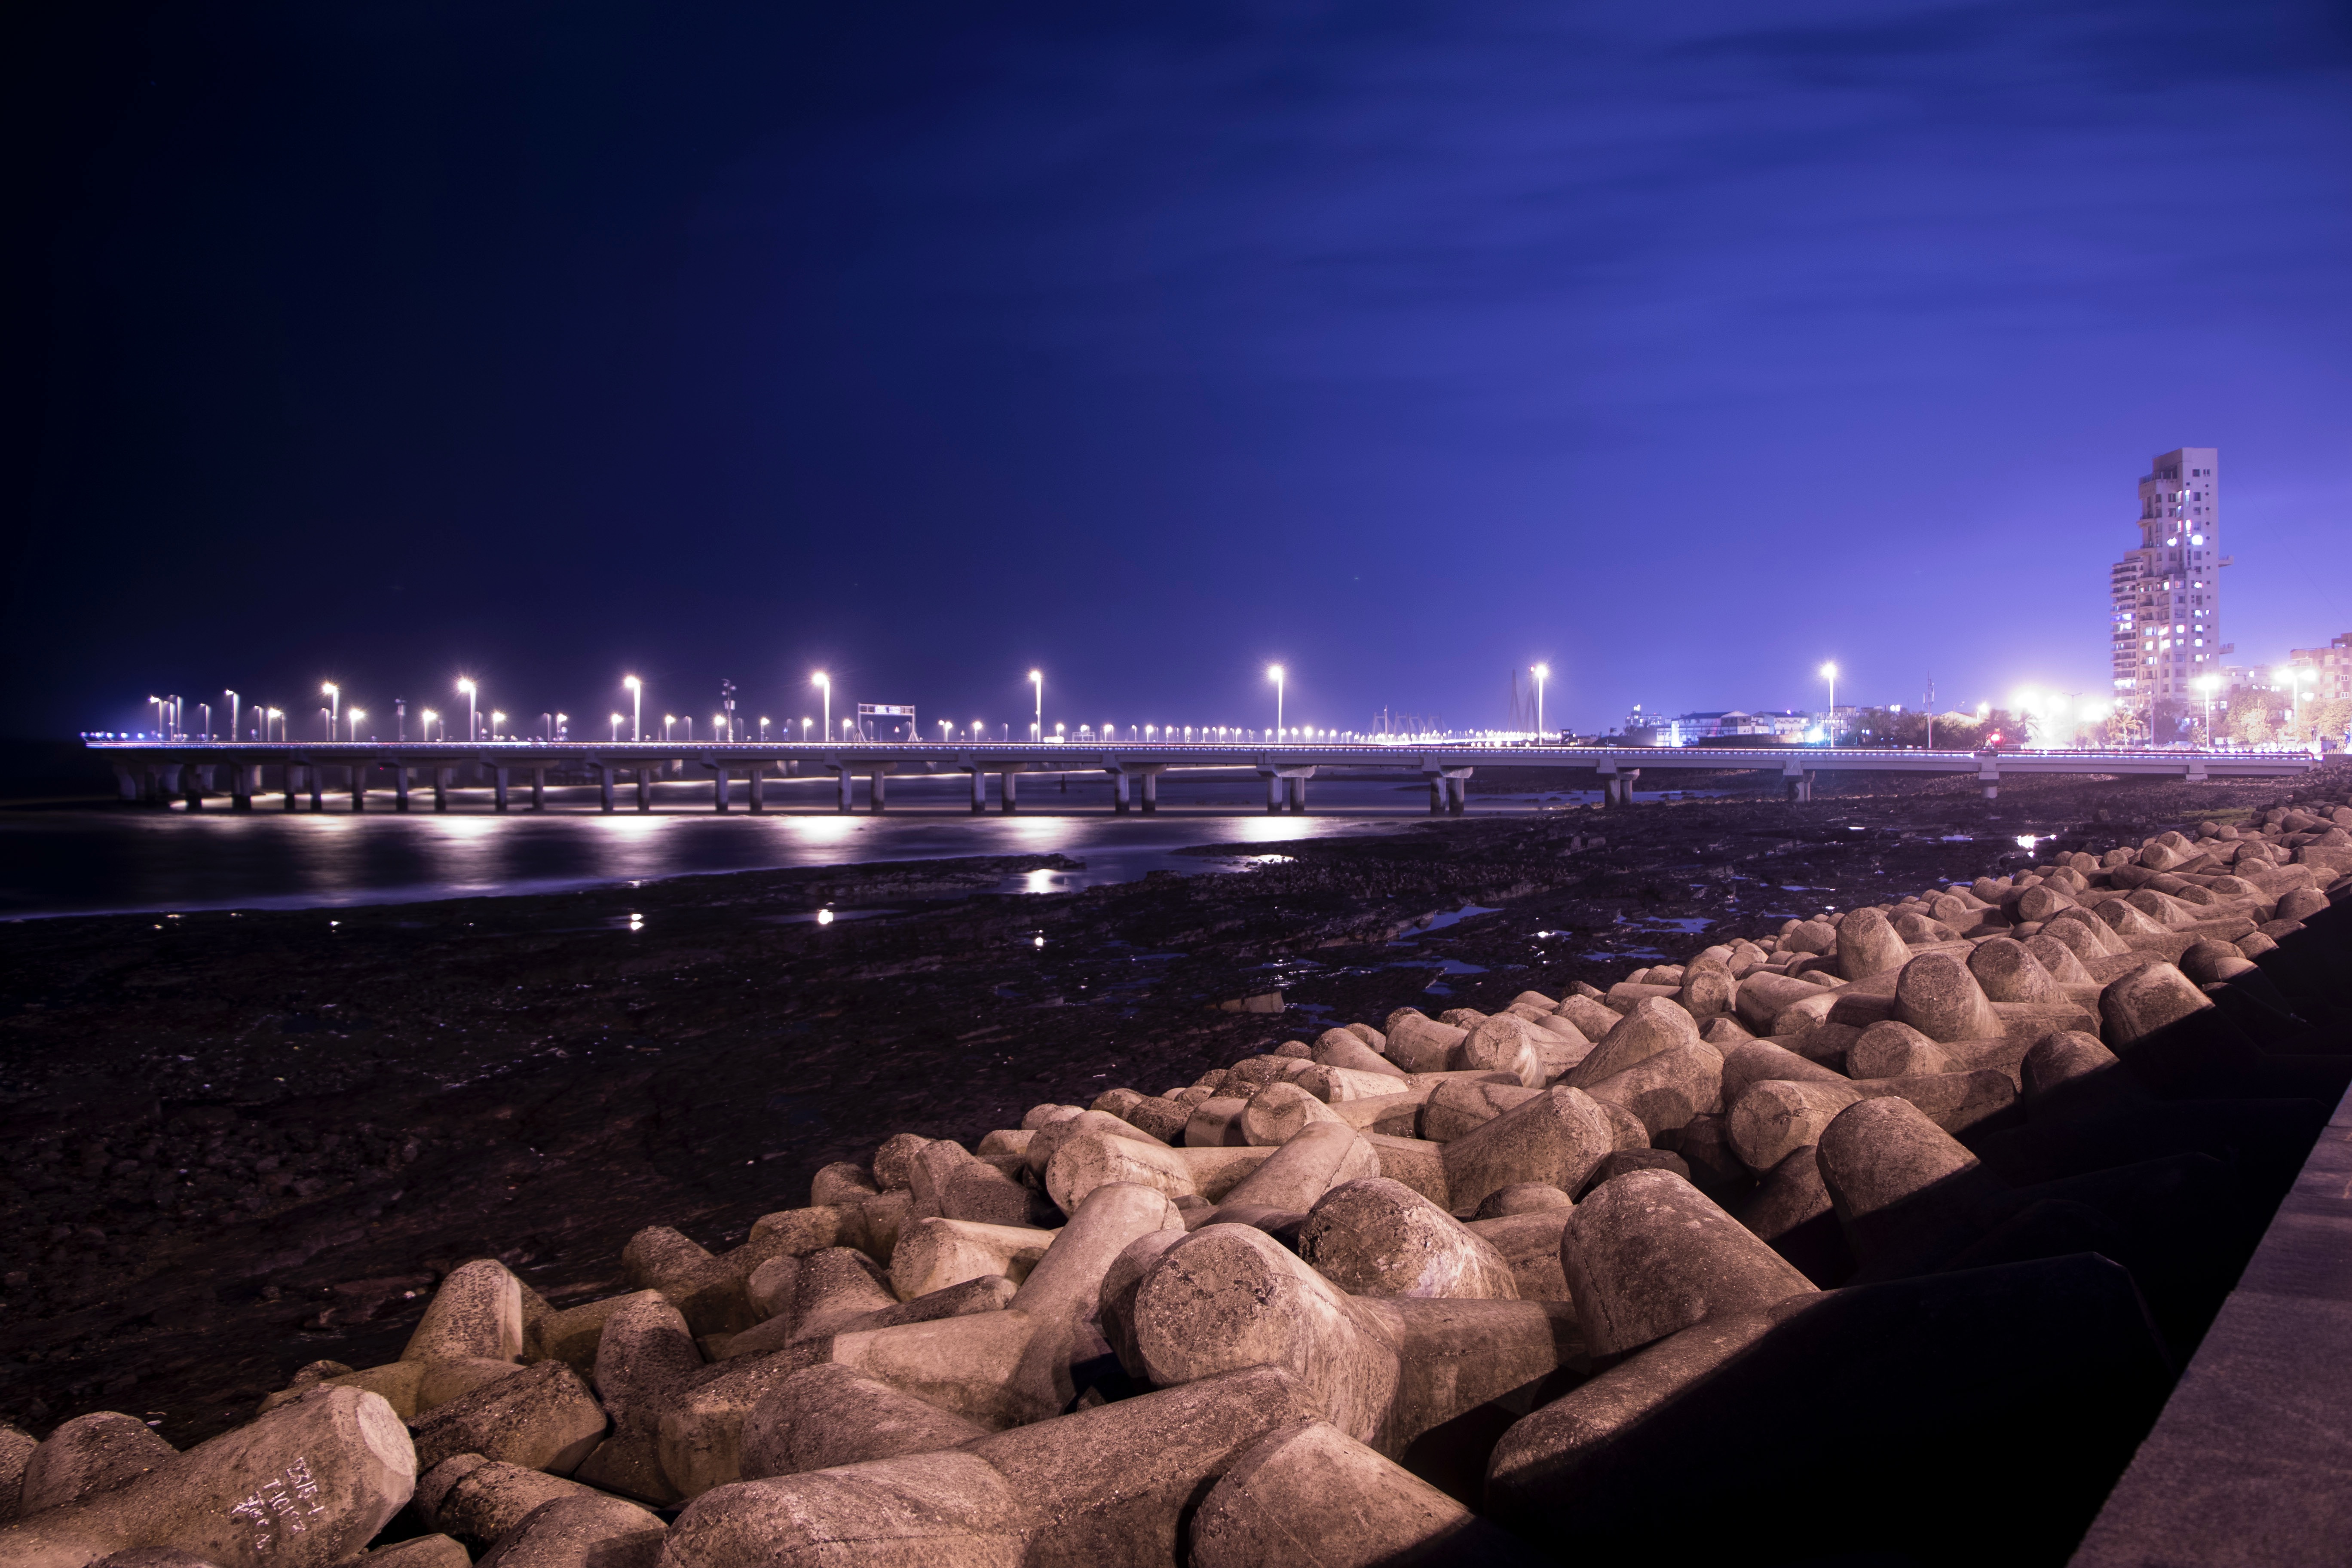
sea, horizon, light, skyline, night, cityscape, dusk, evening, reflection, tower, landmark